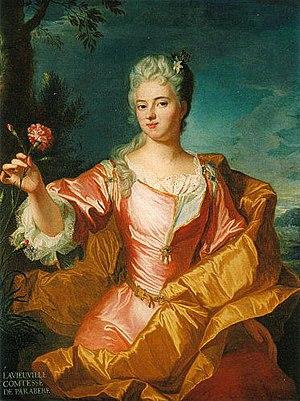
Portrait de Marie-Madeleine de La Vieuville, marquise de Parabère et favorite de Philippe d'Orléans dit le Régent.
Marie-Madeleine Coatquer de La Vieuville de Kermorial, marquise de Parabère, est la favorite de Philippe d'Orléans. Elle est propriétaire de l'hôtel de Ségur de la place Vendôme.